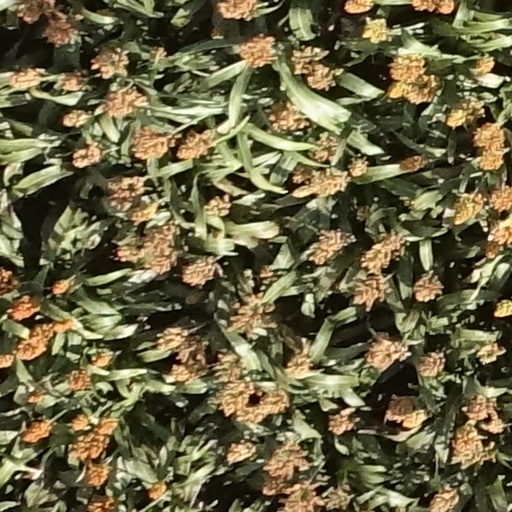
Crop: sorghum